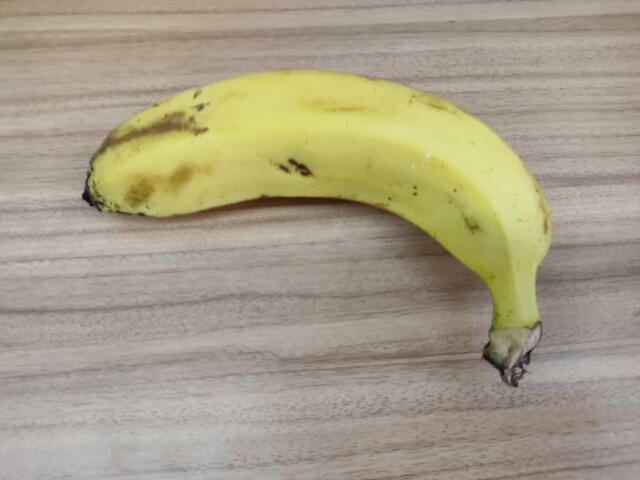
Label: Ripe_Banana